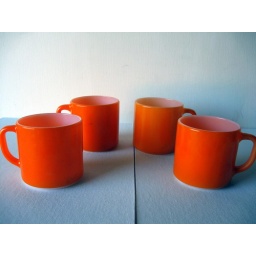
the orange is so cuteee! I really want a set in green too.